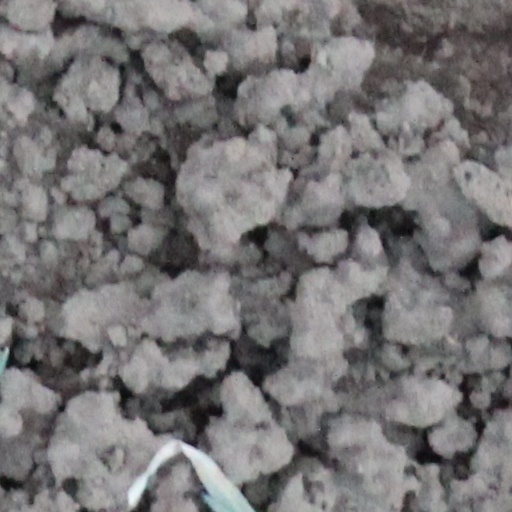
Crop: wheat